706th Aggressor Squadron

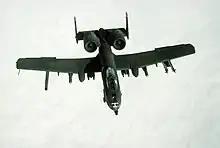
A-10 "Warthog" on a mission during Operation Desert Storm

The squadron was called to active duty for Operation Desert Shield in December 1990 and its first A-10s departed for Saudi Arabia on New Year's Day 1991. It flew combat in Southwest Asia as part of Operation Desert Storm, where deployed elements were attached to the Tactical Fighter Wing, Provisional, 354th until 25 March 1991 at King Fahd International Airport, Saudi Arabia. One of the squadron's pilots, Captain Bob Swain, scored the first aerial victory by a "Warthog" when he shot down an Iraqi Air Force helicopter. The squadron returned to the United States in May 1991